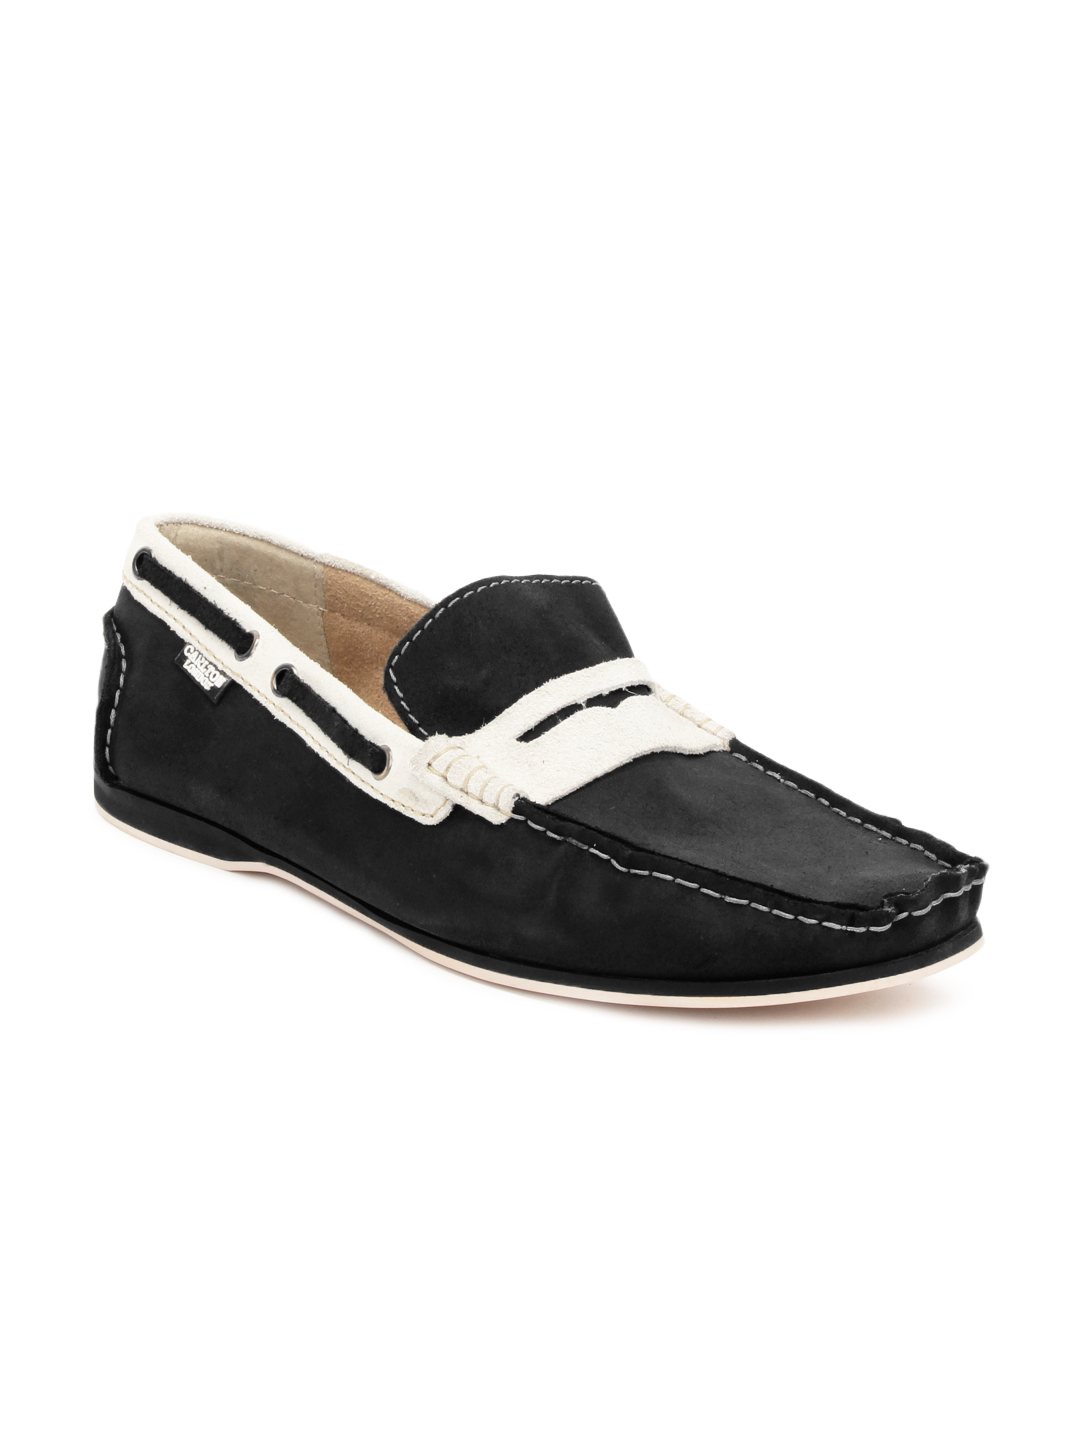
Carlton London Men Black Leather Casual Shoes
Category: Footwear / Shoes / Casual Shoes
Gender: Men
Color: Black
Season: Spring 2013
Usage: Casual